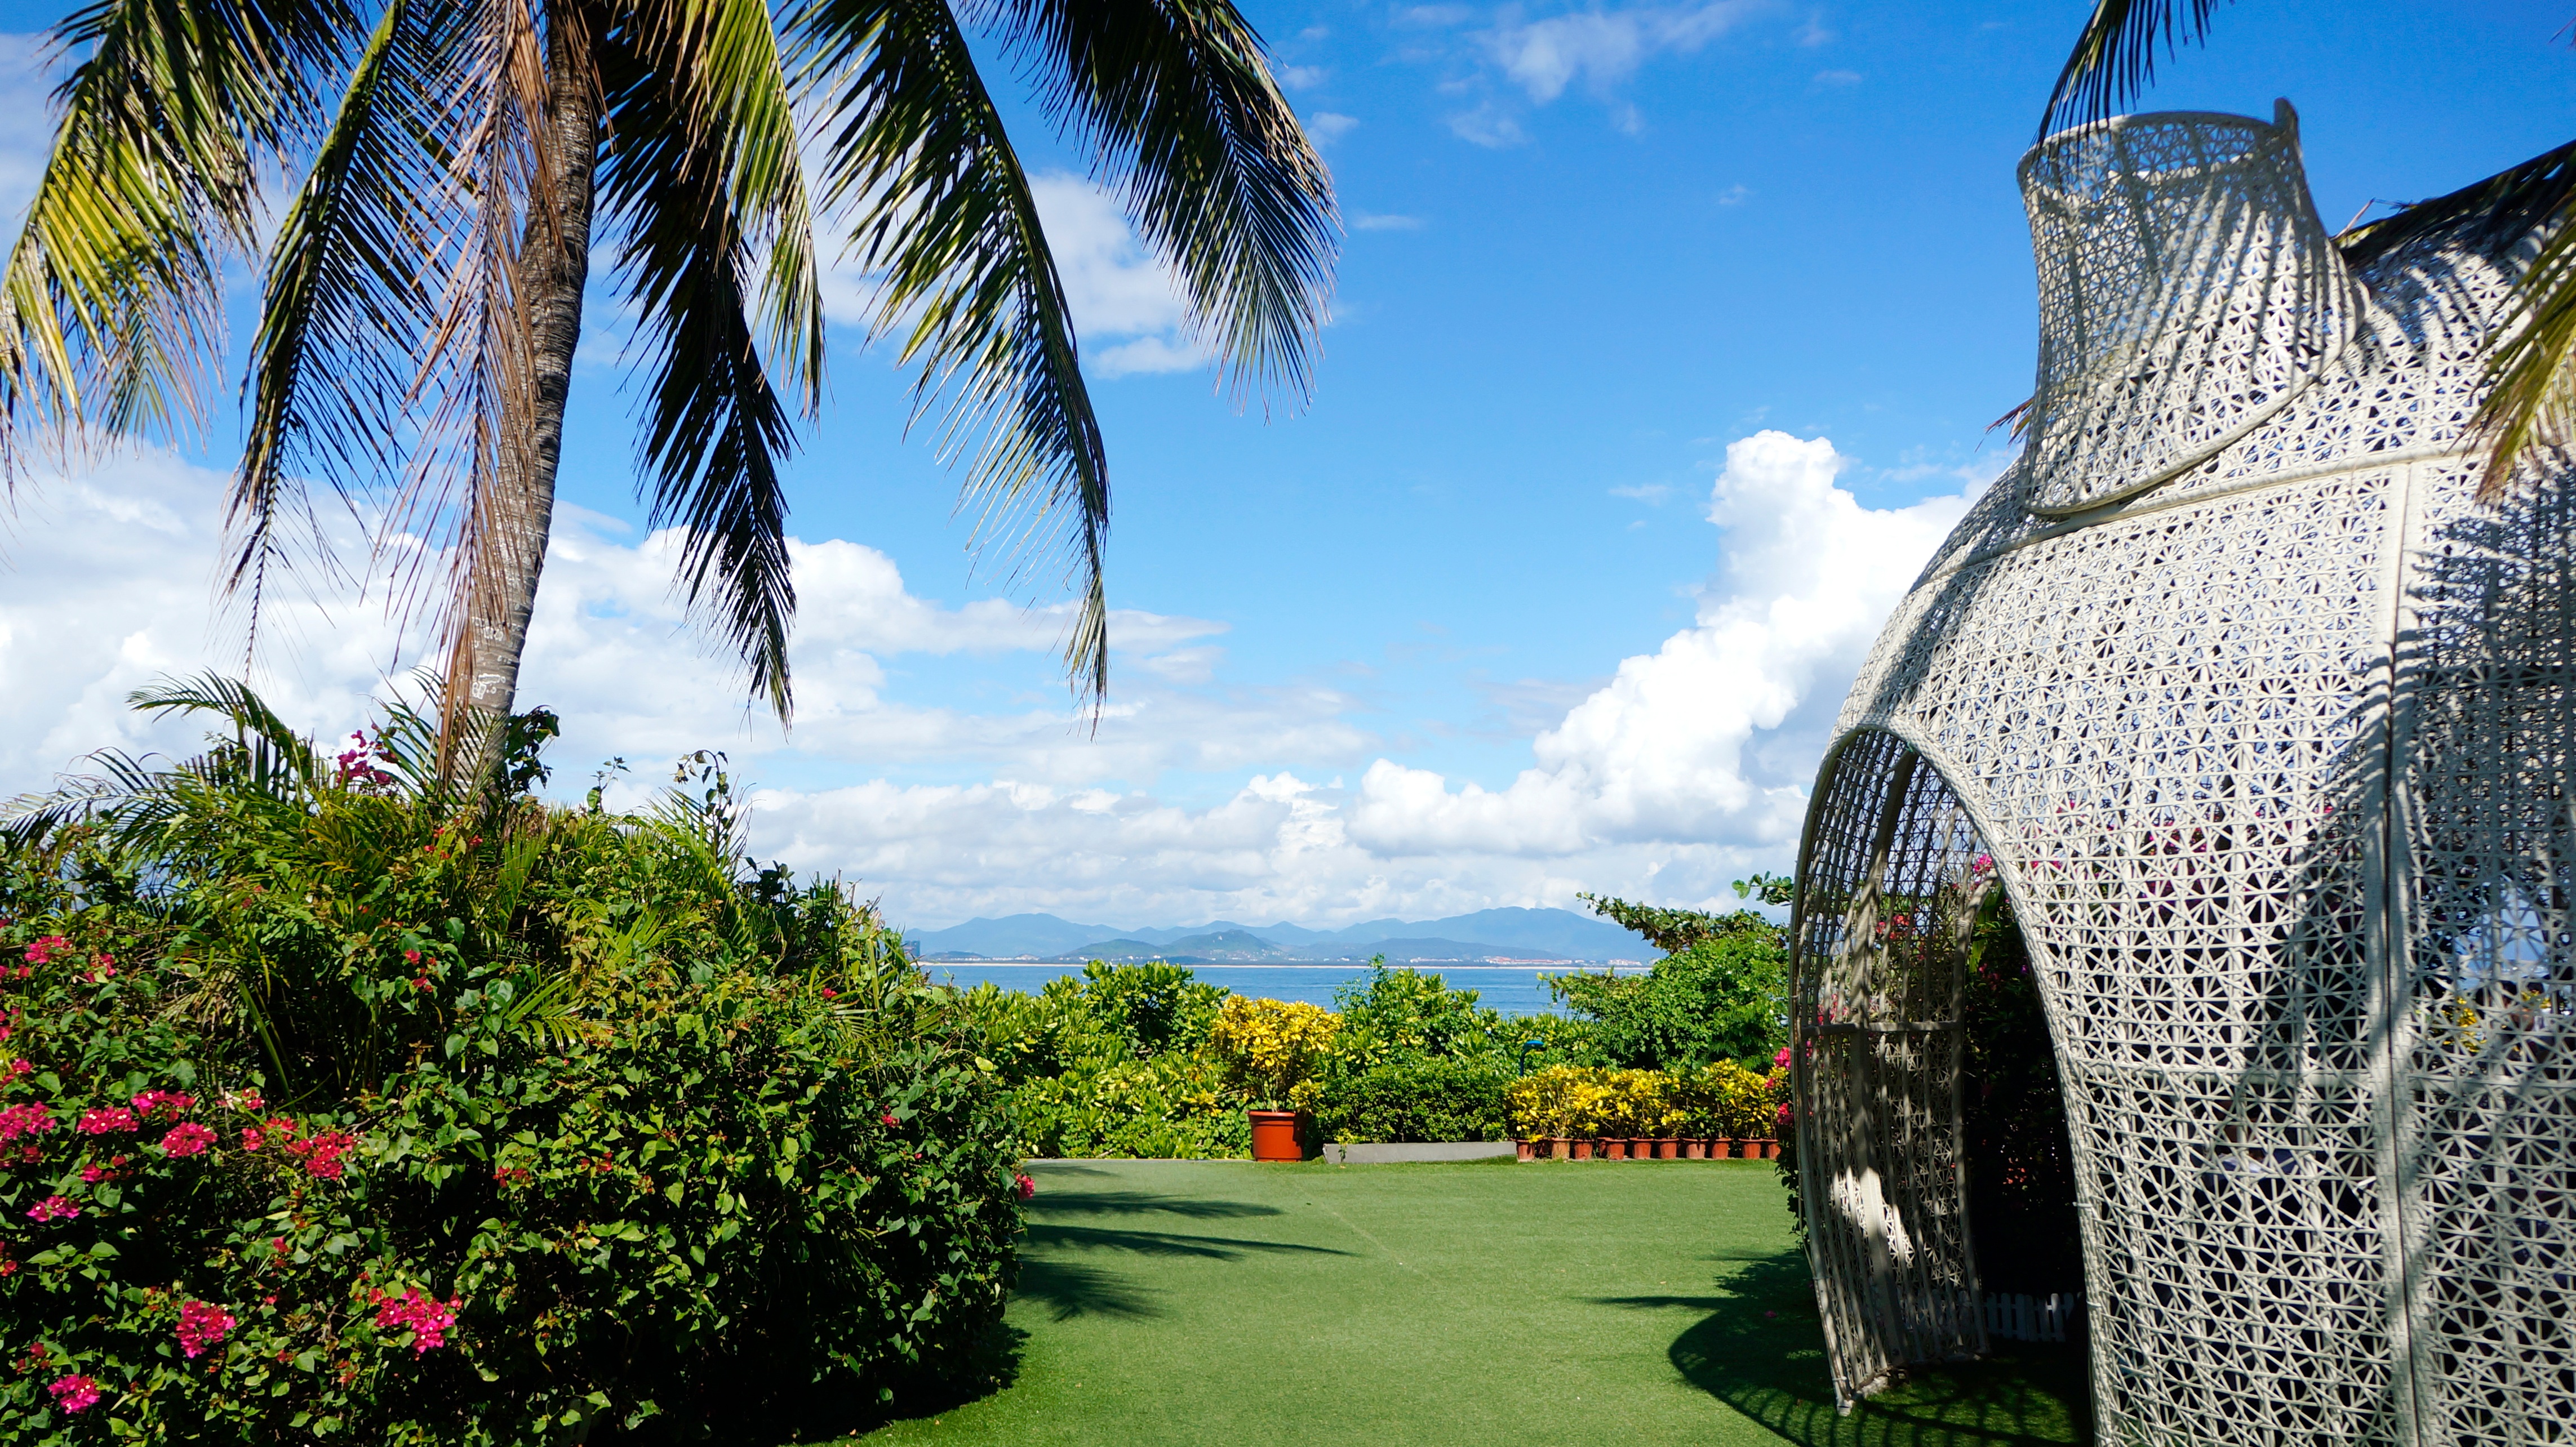
tree, grass, flower, vacation, garden, tourism, estate, arecales